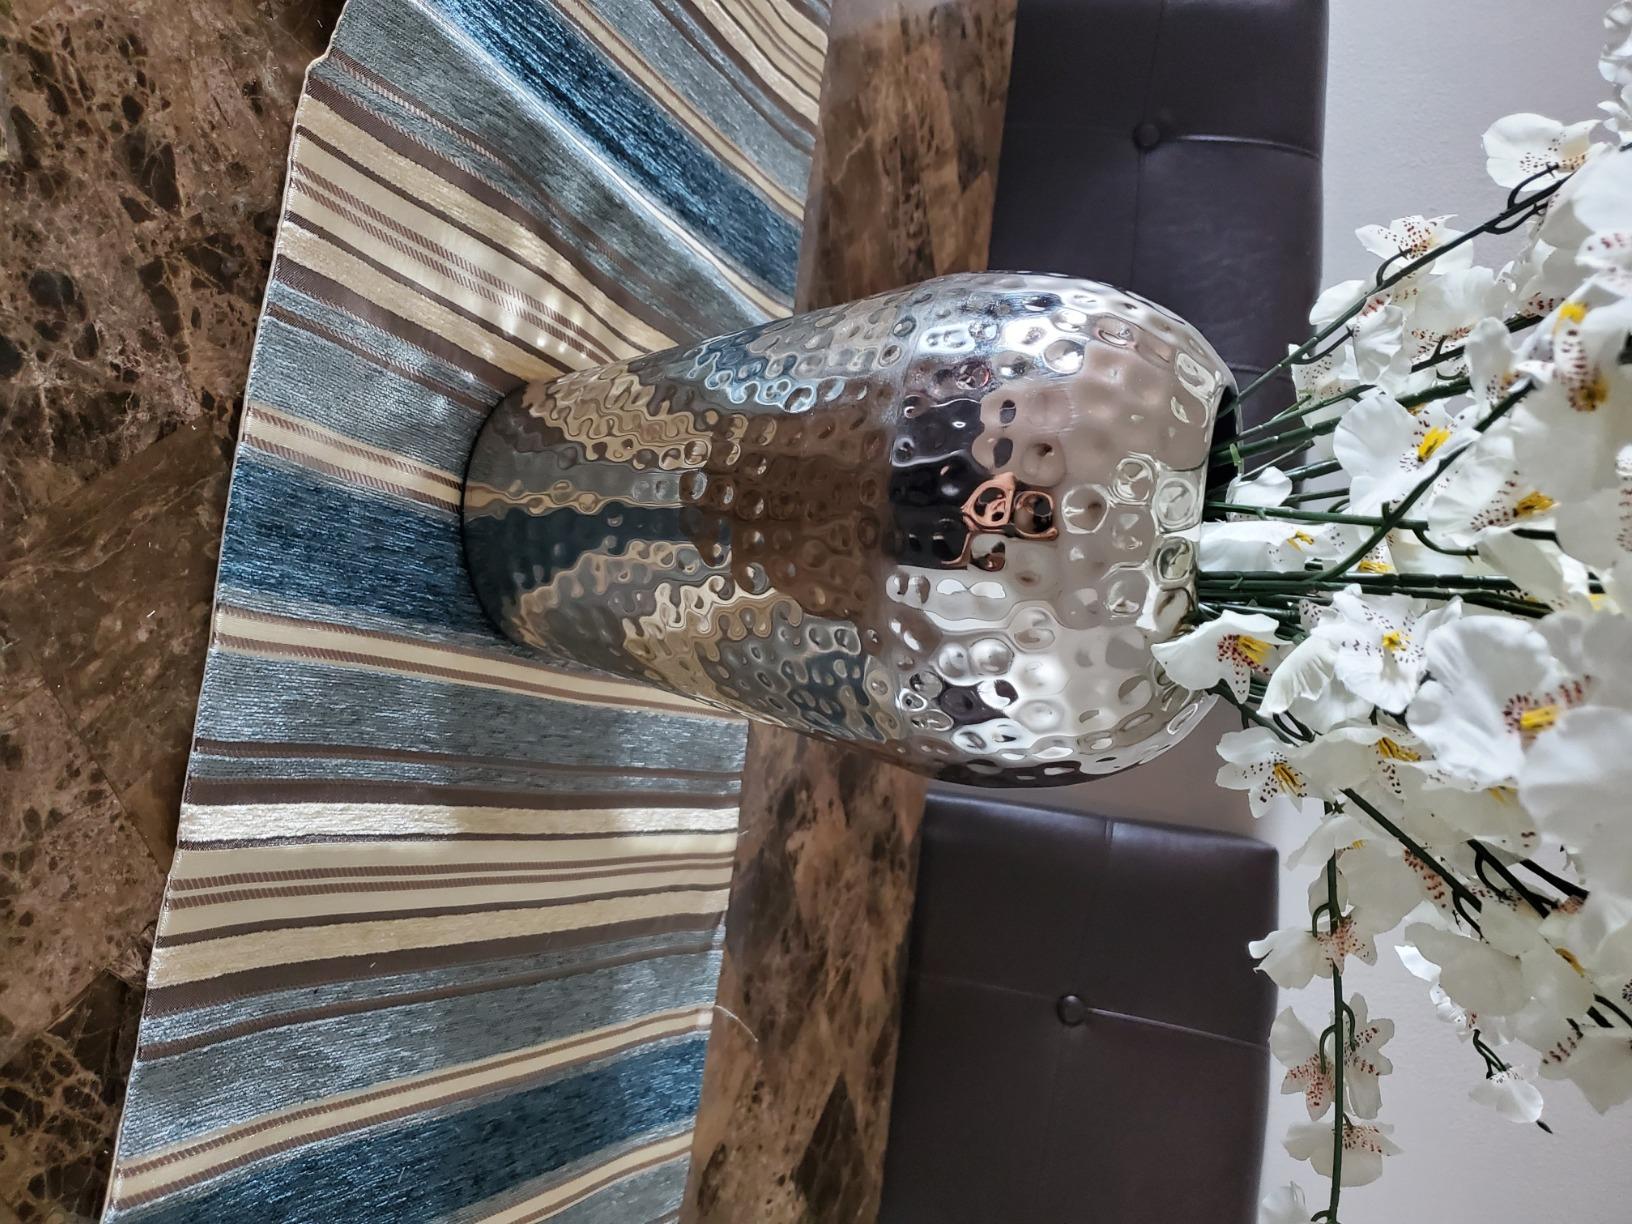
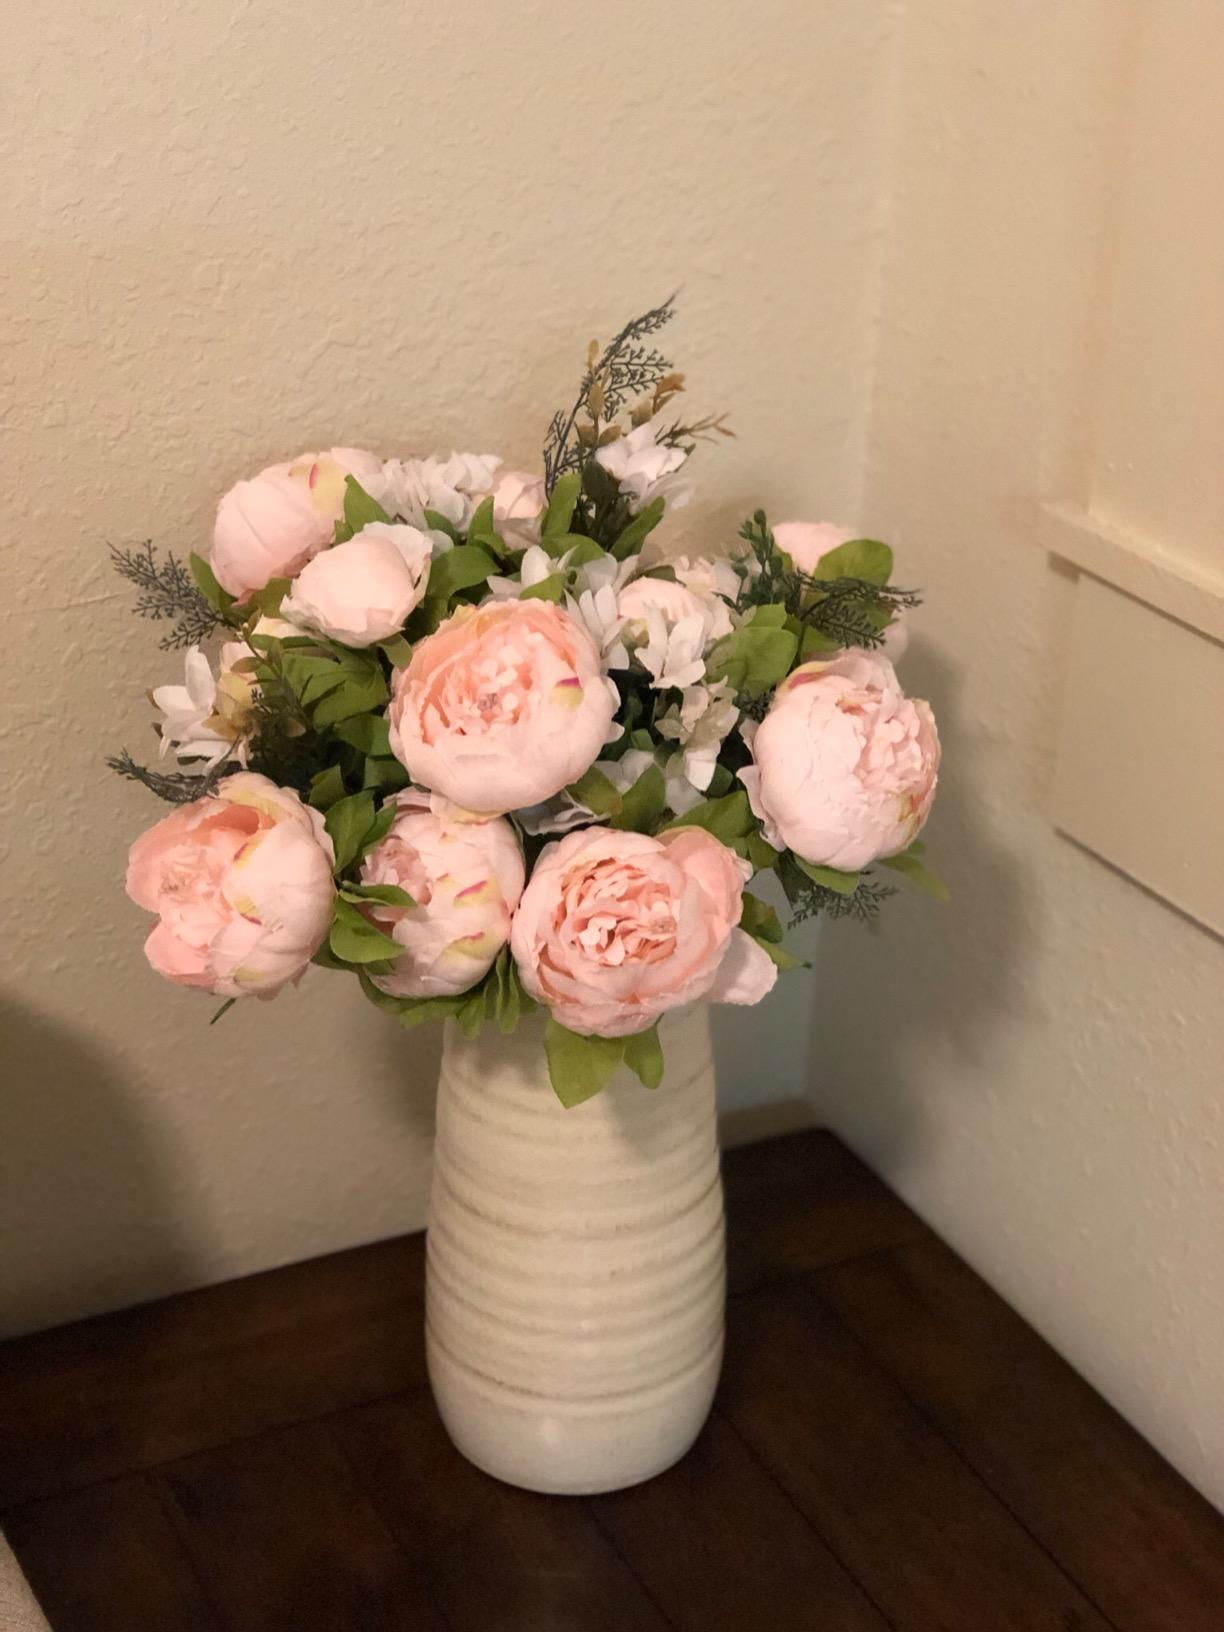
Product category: vase
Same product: no